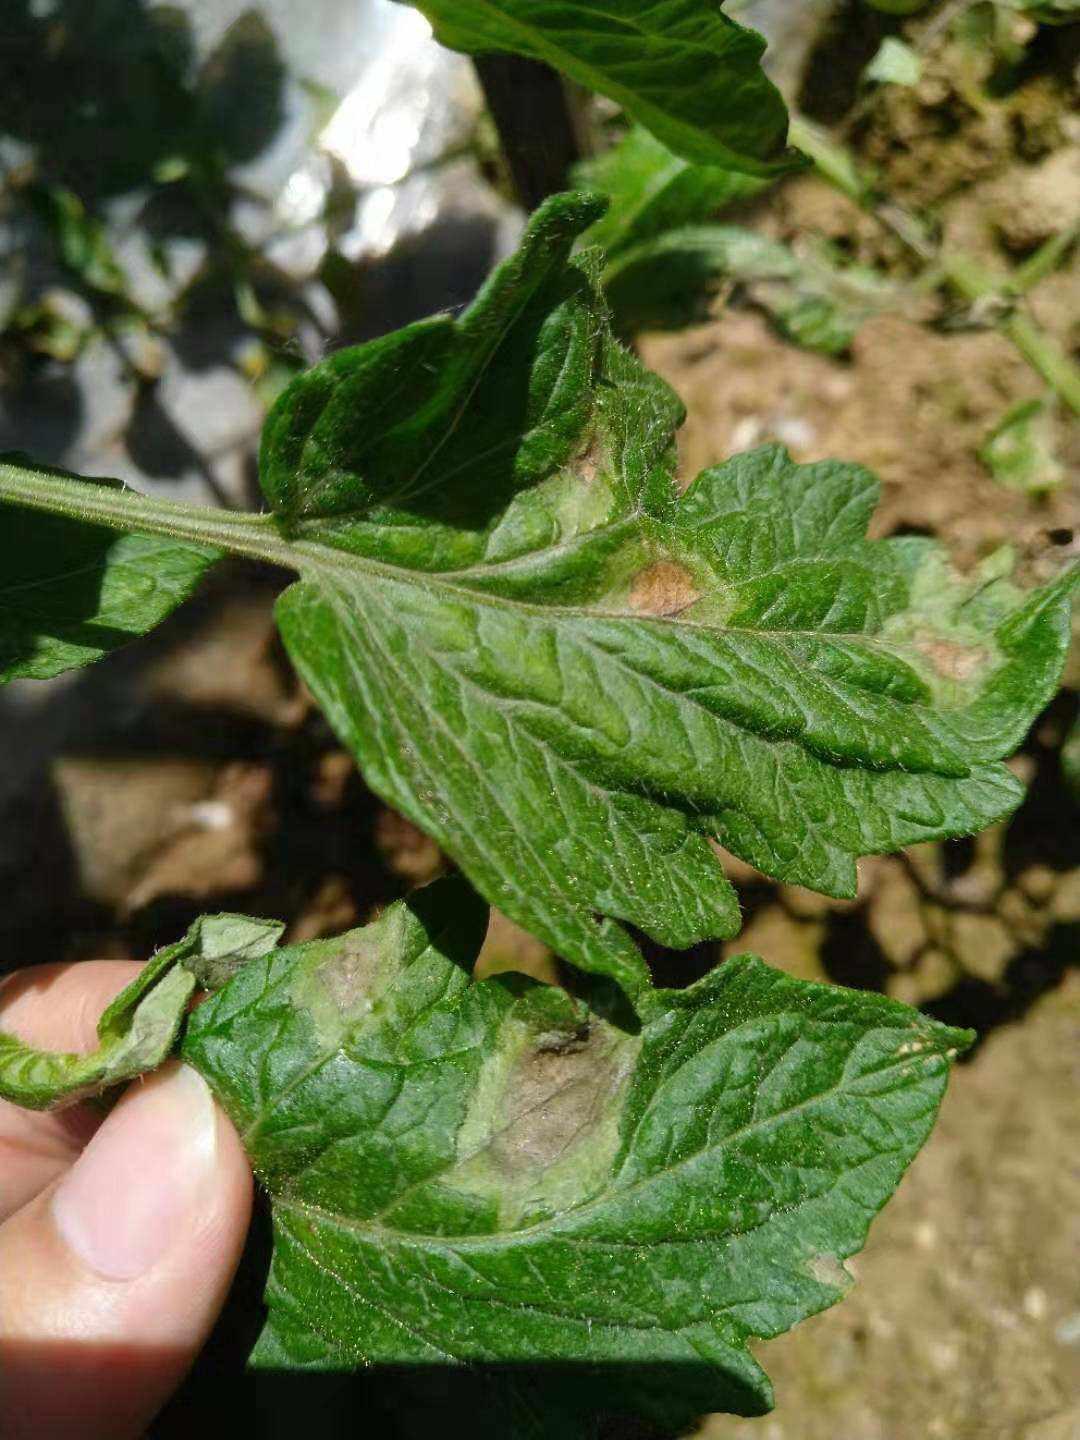
Plant: Tomato
Disease: tomato late blight